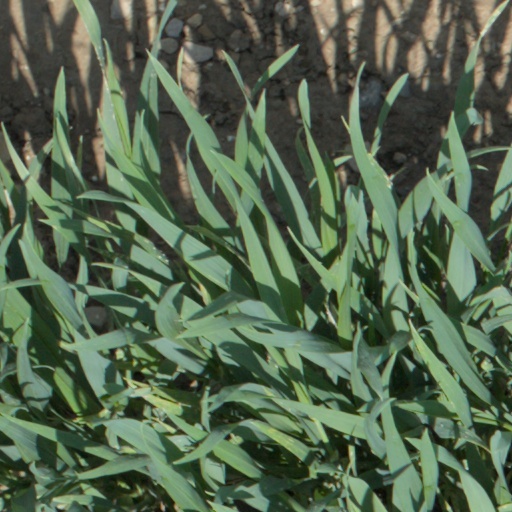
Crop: wheat